Roger Trinquier

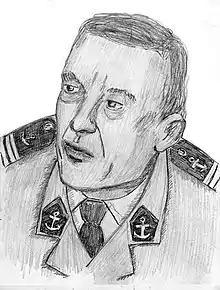
A sketch of Roger Trinquier

Roger Trinquier (20 March 1908 – 11 January 1986) was a French Army officer during World War II, the First Indochina War and the Algerian War, serving mainly in airborne and special forces units. He was also a counter-insurgency theorist, mainly with his book "Modern Warfare".